Parker Solar Probe

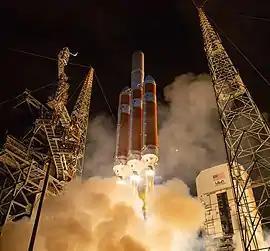
Launch of the Parker Solar Probe in 2018

An additional theoretical investigation named Heliospheric origins with Solar Probe Plus (HeliOSPP) starting from 2010 and ending in 2024 has the role of providing theoretical input and independent assessment of scientific performance to the Science Working Group (SWG) and the SPP Project to maximize the scientific return from the mission. The Principal Investigator is Marco Velli at the University of California, Los Angeles and the Jet Propulsion Laboratory; he also serves as the Observatory Scientist for the mission.